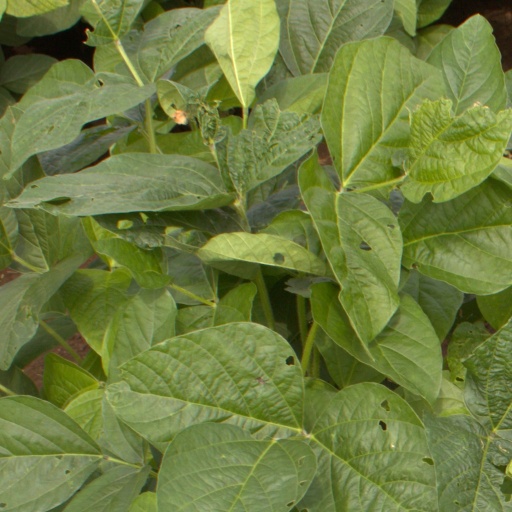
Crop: soybean